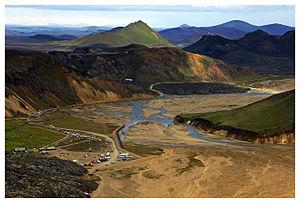
Le Landmannalaugar, toponyme islandais signifiant littéralement « les bains chauds des gens du pays », est une région située près du volcan Hekla dans le sud de l'Islande.